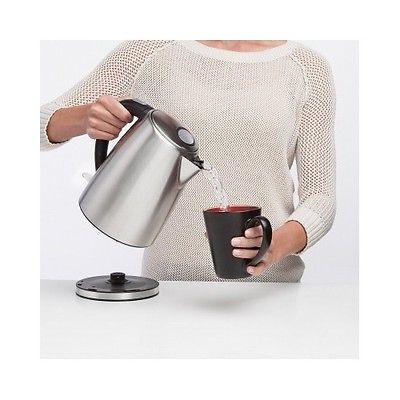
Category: kettle